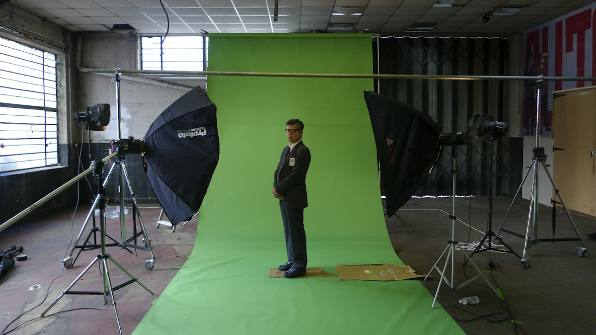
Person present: Yes